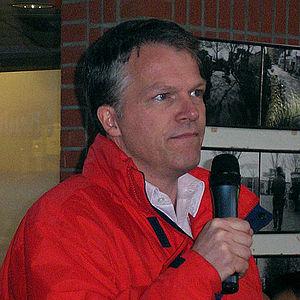
Les élections législatives néerlandaises de 2003 se tiennent le 22 janvier 2003, huit mois après la tenue du précédent scrutin. Elles ont pour but d'élire les 150 membres de la Seconde Chambre des États généraux.